History of Guernsey

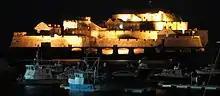
Castle Cornet seen at night over the harbour of St Peter Port.

In the mid-16th century, the island was influenced by Calvinist reformers from Normandy. During the Marian persecutions, three local women, the Guernsey Martyrs, were burned at the stake in 1556 for their Protestant beliefs. Two years later Elizabeth I came to the throne and Catholicism faded in Guernsey.